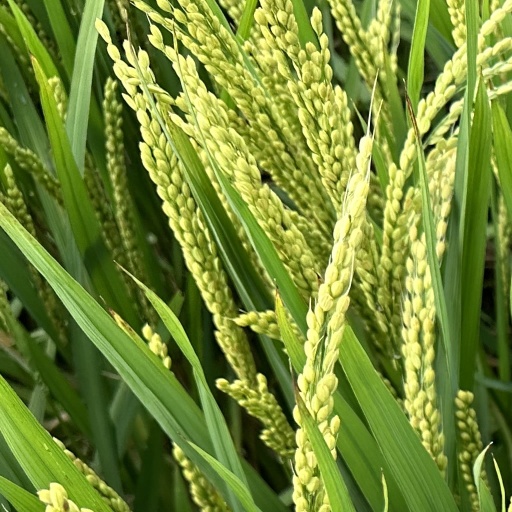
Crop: rice